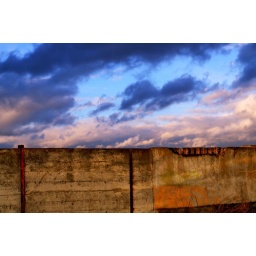
We cannot wall in the sky - Episode One -